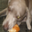
Label: dog